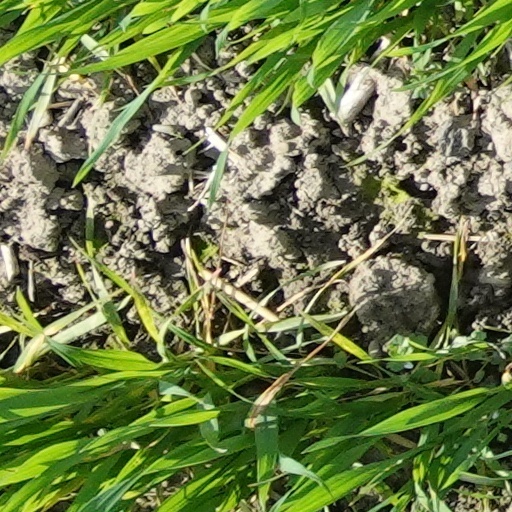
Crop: wheat